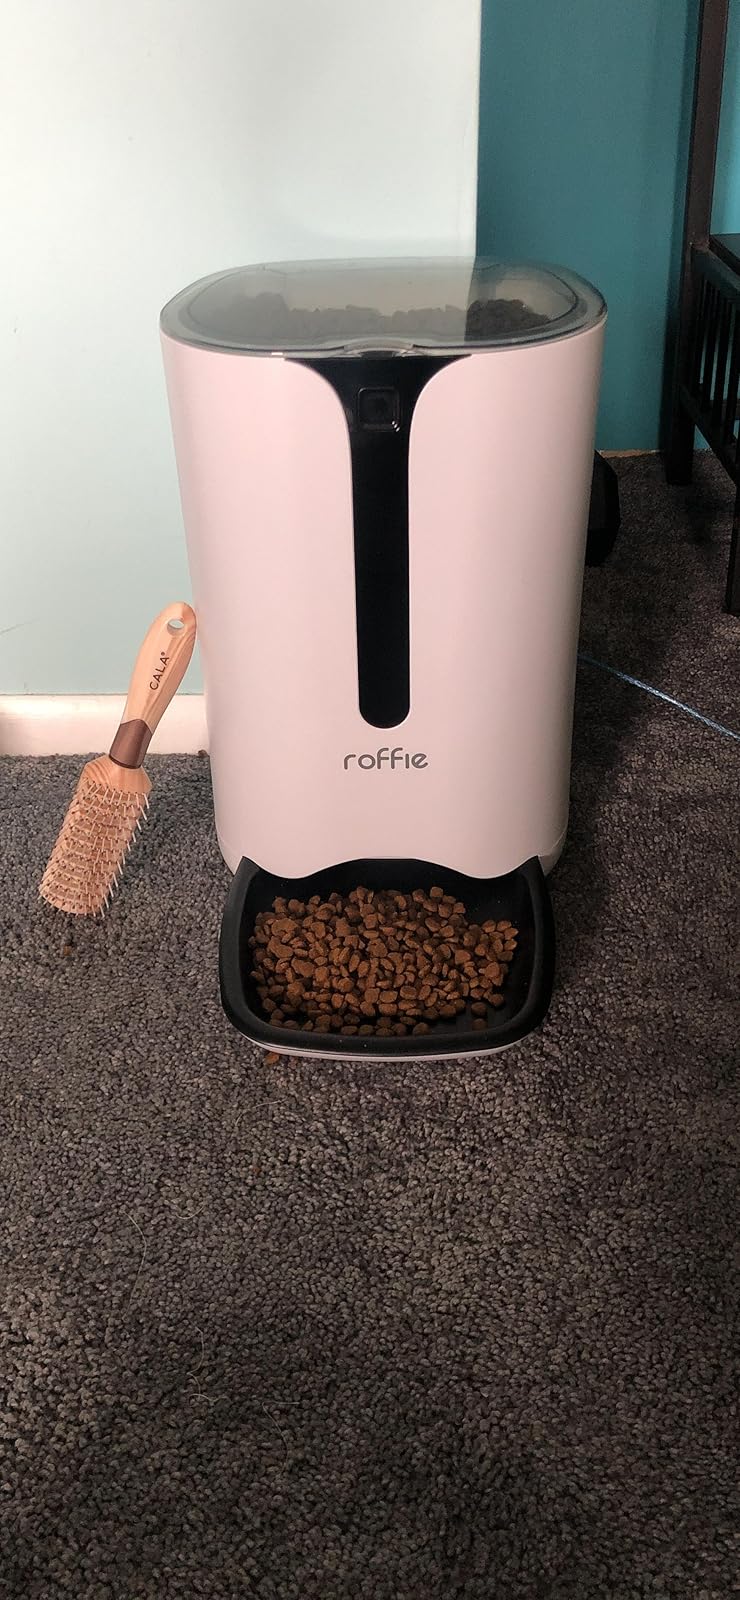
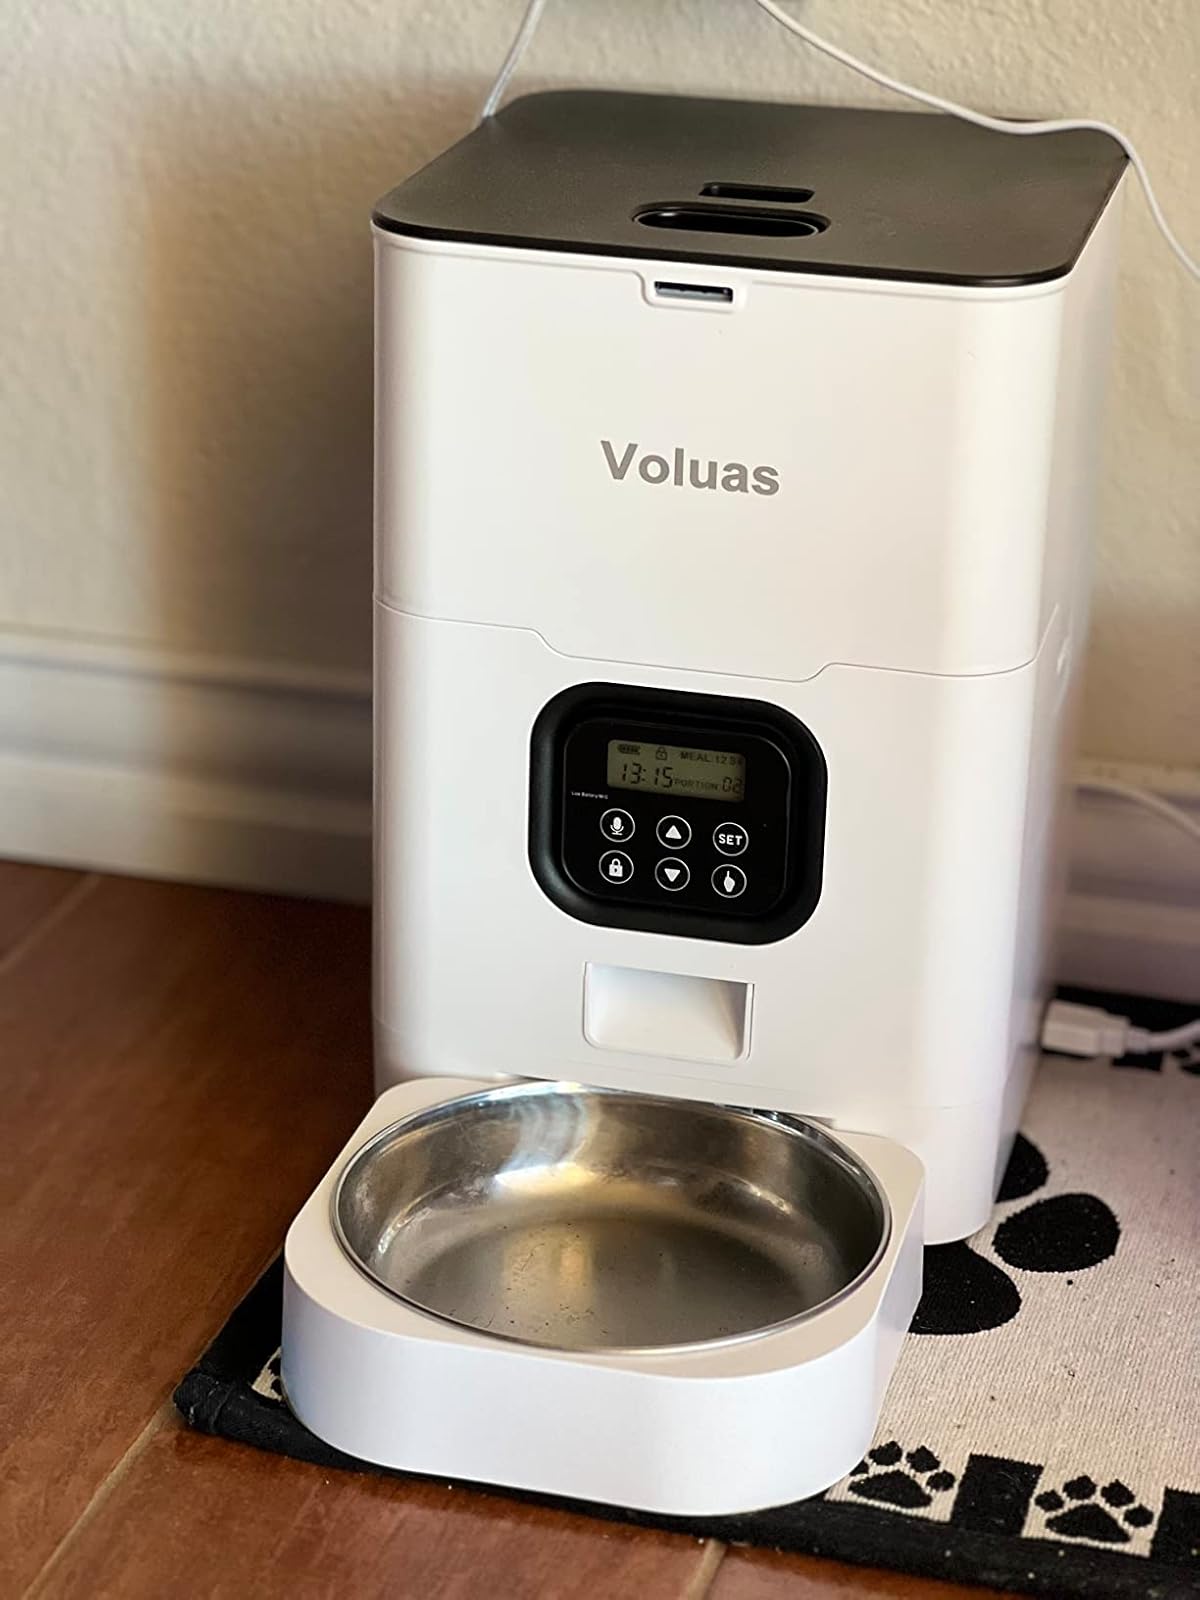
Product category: items_feeder
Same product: no